History of the Nashville Sounds

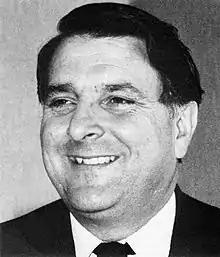
Larry Schmittou led the group that purchased a Southern League expansion franchise and financed the construction of its ballpark.

Larry Schmittou, head coach of the Vanderbilt Commodores baseball team from 1968 to 1978, was instrumental in bringing professional baseball back to Nashville. He was inspired to get involved with Minor League Baseball when he observed the large crowds the Chattanooga Lookouts drew after owner Walter Reed acquired the Birmingham Barons and relocated the team to Chattanooga in 1976. Schmittou was told by multiple Major League Baseball (MLB) teams that they would be willing to put a minor league affiliate in Nashville if he provided a suitable ballpark.